Salad spinner

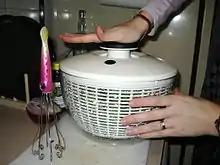
A salad spinner in use

Raw leaves in a salad need to be clean as well as dry. Salad which has not been properly washed can be potentially harmful, although generally the risk of illness is low. "Listeria", "E. coli", and other causes of food poisoning have been known to be present in unwashed salads. Costas Katsigris suggests that an increased rise in foodborne illness outbreaks has encouraged the use of salad washers and spinners.